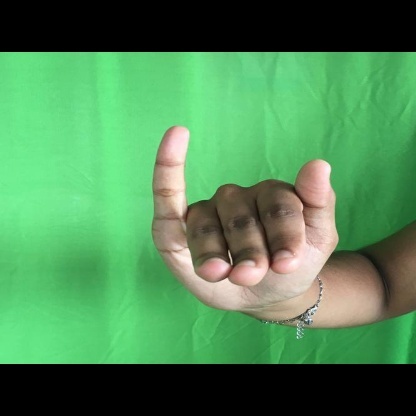
Mudra: Mrigasirsha